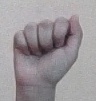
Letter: saad